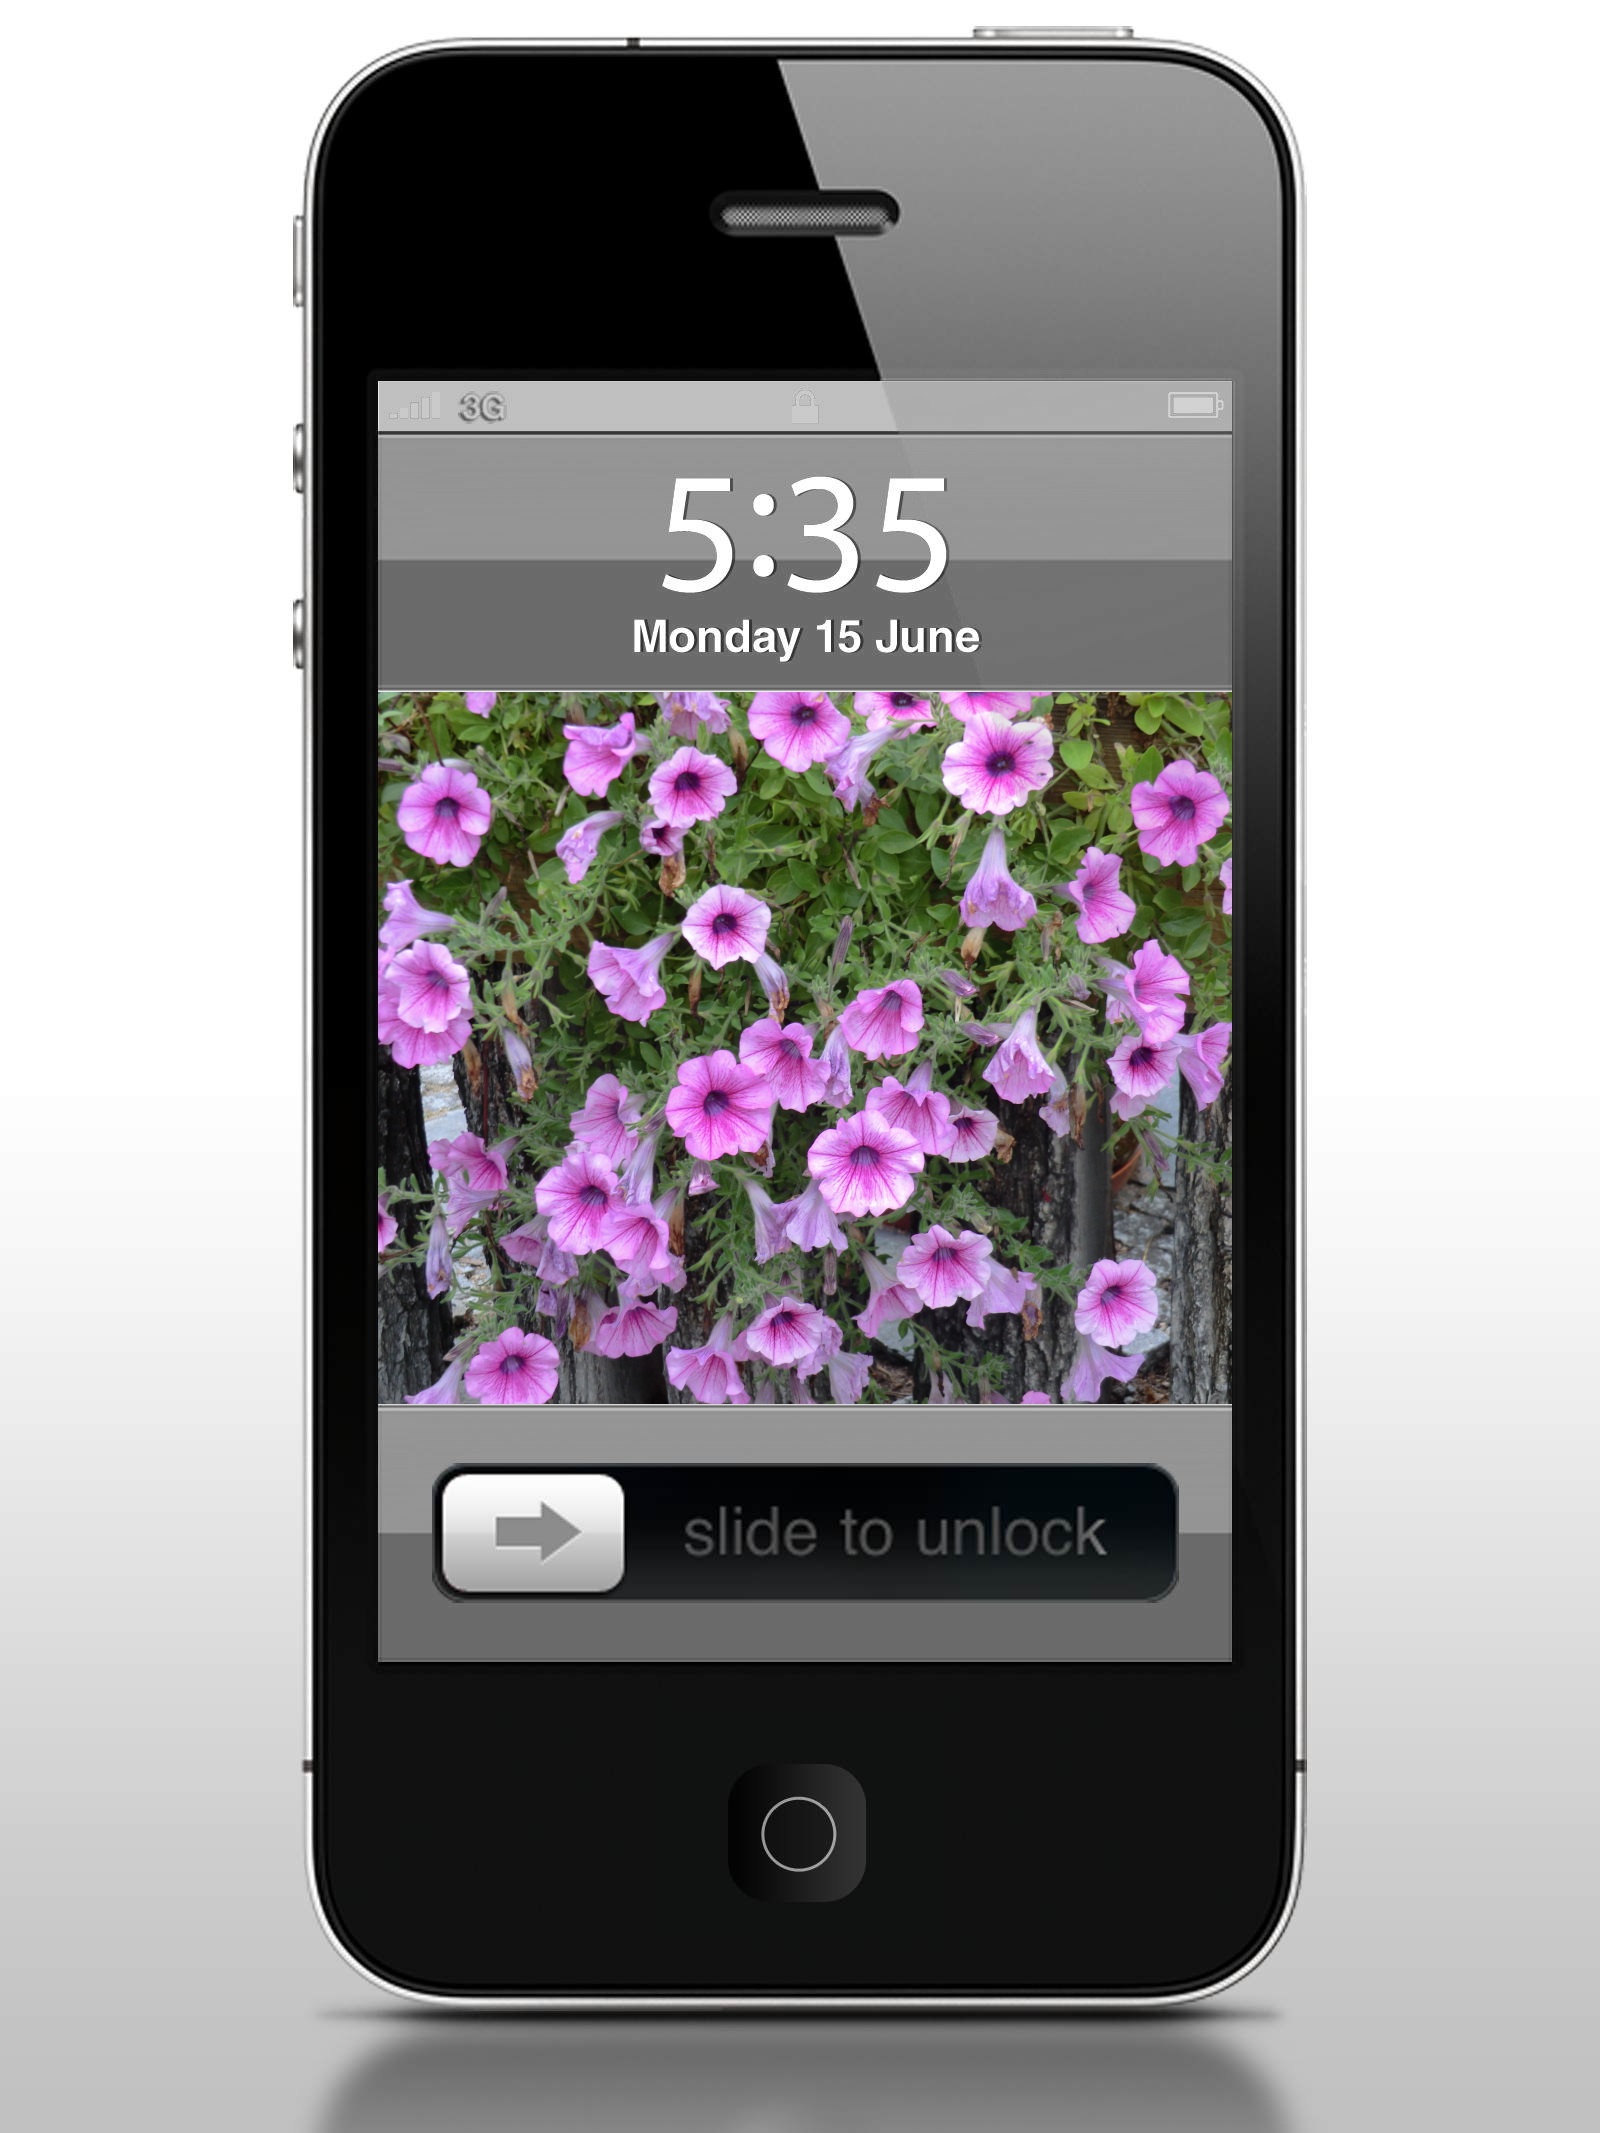
smartphone, technology, purple, phone, communication, gadget, mobile phone, mustache, brand, product, font, electronics, illustration, design, text, violet, magenta, multimedia, screenshot, mobile phone accessories, mobile phone case